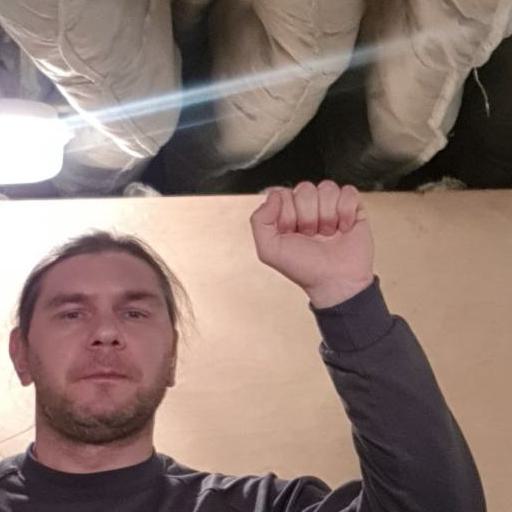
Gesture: fist